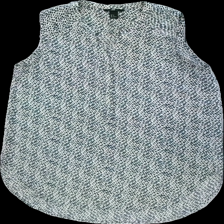
View: front
Type: Dress
Category: Ladies
Brand: H&M
Colors: White, Black
Material: 100% polyester
Pattern: Geometric print
Cut: V-collar
Size: M
Season: Summer
Stains: Major
Damage: sweat stains and pulled threads
Price range: <50
Recommended usage: Export